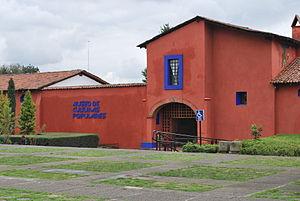
Le Centro cultural mexiquense est un centre culturel situé à l'ouest de la ville de Toluca, au centre du Mexique. Le centre est géré par le gouvernement de l'État de Mexico par l'intermédiaire d'une agence appelée Instituto Mexiquense de Cultura. Le centre culturel est le plus grand et le plus important de cette agence, et reçoit environ 80 000 visiteurs par an. Il abrite le Musée d'anthropologie et d'histoire, le Musée d'art moderne et le Musée des cultures populaires, ainsi qu'une Bibliothèque publique centrale et les Archives historiques de l'État de Mexico, ainsi que des installations pour la recherche.